Describe the emotion expressed in this image:  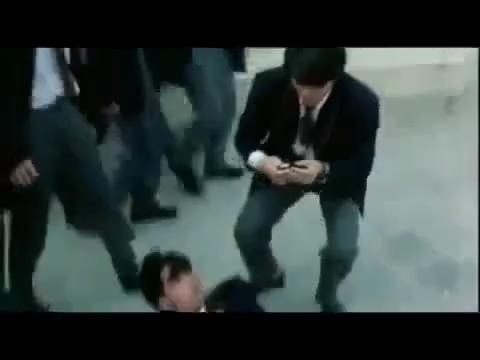
This person displays Suffering, valence and arousal with low intensity.